Tver railway station

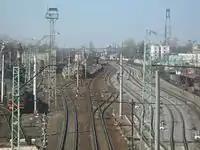
Railway tracks at the station. Taken on 2008

The suburban trains on the Leningradsky suburban railway line are terminated from Moscow Leningradsky. Long-distance trains also served this station within directions: Moscow, Nizhny Novgorod, Helsinki, Vyshny Volochyok, Likhoslavl, Zelenograd, Saratov, Tosno, Bologoye and Adler.